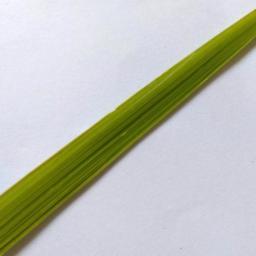
Label: Rice___Healthy